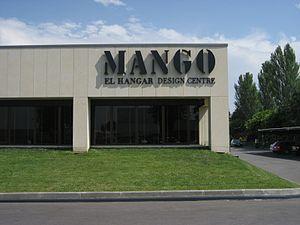
Palau-solità i Plegamans est une commune de la comarque de Vallès Occidental dans la province de Barcelone en Catalogne.